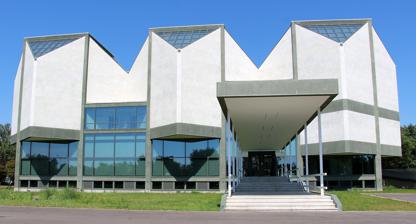
Building: Museum of Contemporary Art, Belgrade
Country: Republic of Serbia
Year built: 1958
Art museum in Belgrade, Serbia Museum of Contemporary Art Музеј савремене уметности Muzej savremene umetnosti Established 1958 ; 67 years ago ( 1958 ) Location Belgrade Coordinates 44°49′10″N 20°26′32″E / 44.81944°N 20.44222°E / 44.81944; 20.44222 Type Art museum Visitors 98,826 (October 2017 – July 2018) Director Marijana Kolarić Curator Mišela Blanuša Website www .msub .org .rs The Museum of Contemporary Art ( Serbian : Музеј савремене уметности , romanized : Muzej savremene umetnosti ) is an art museum located in Belgrade , Serbia. It was founded in 1958 as the Modern Gallery , making if one the first museums of this type in the world. It was moved into the current building in the Ušće neighborhood of New Belgrade in 1965. The building is a masterpiece of architects Ivan Antić and Ivanka Raspopović , a short-lived but highly successful partnership, which also produced the 21 October Museum in Šumarice Memorial Park in Kragujevac. The collection contains more than 35,000 works of art. The museum collects and displays art works produced since 1900 in Serbia and Yugoslavia . It also organizes international exhibitions of modern and contemporary art . The museum was closed for renovation between 2007 and 2017. After several deadlines were pushed back, the museum was finally reopened for visitors on 20 October 2017. Serbian art List of Serbian painters National Museum of Serbia Gallery of Matica Srpska Museum of Contemporary Art History Construction The museum building is located near the confluence of the rivers Sava and Danube , in Ušće park in the Novi Beograd municipality. It was designed by Ivan Antić and Ivanka Raspopović in 1960, with construction beginning that year and continuing until 1965. The architects received the October Prize from the City of Belgrade on 20 October 1965, the same day the museum was opened to the public. Due to its shape, architecture and location, it has been described as the "crystal at the confluence" or an "(architectural) jewel". 2007–17 renovation When renovation talks first began in the early 2000s, both original architects were still alive. However, Antić died in 2005 and Raspopović in 2015. Reconstruction began in 2007, but dragged on for a decade, due to numerous reasons. After 10 years of renovation work, the museum was finally re-opened to the public on 20 October 2017, on the anniversary of the first museum opening 52 years earlier. The entire building was renovated and upgraded to meet current museum standards. The park surrounding the museum building was also reconstructed. The first exhibition to be held in the newly renovated museum was "Sequences" by Dejan Sretenović. Raspopović contributed to the reconstruction project by suggesting that the glass, belonging to the  building's domes, be replaced with a darker shade. The newly added blue panels change their tone, depending on the weather and time of day. The domes have therefore become interactive and dynamic, complementing the surrounding park and the nearby modernistic glass-and-steel Ušće Tower . The main criticism, regarding the renovations, revolves around the use of too much concrete in the access paths leading to the museum.  Despite new lighting, as well as the addition of pebbles and tartan , critics believe that the concrete makes the area appear less "humane" and could hamper the future growth of avenue-like trees along the paths. The parceling and concrete work done in the surrounding park area was also criticized, as was the apparent haste in the latter stages to finish the reconstruction quickly. The first company chosen to do the construction work was "Montera". It was paid fully for the job, but went bankrupt leaving the renovation unfinished for years. During the next public bidding in 2014, aimed specifically at redoing the roof, the company "Jedinstvo" from Užice was chosen. The following bidding, which covered the remaining work, failed. "Jedinstvo" applied again and was selected by the museum, even though it had the highest offer. The Ministry of Culture, headed by Ivan Tasovac at the time, insisted that the lowest bidder should be picked instead, which was "Modulor", a company from Zemun . As a result, the museum director, Jovan Despotović, was let go and the "Termoinženjering" company was chosen at the next bidding. They finished the entire reconstruction, renovating the roof a second time. Yet, already in July 2018 the reconstructed roof began to leak when it rained. Departments Museum of contemporary art The collection began to form in 1958. As of 2018, 8,000 paintings and sculptures are exhibited. The museum has several departments and collections: Collection of Paintings before 1945 Collection of Paintings after 1945 Collection of Graphics, Prints and foreign Paintings Serbian and Yugoslav painters represented in the collection include: Sava Šumanović , Milena Pavlović-Barili , Vasa Pomorišac , Đorđe Andrejević Kun , Vane Bor , Leonid Šejka , Julije Knifer , Vladimir Veličković , Petar Lubarda , Krsto Hegedušić , Petar Omčikus , Mića Popović , Milovan Destil Marković , etc. The foreign art collection has 323 works, mostly graphic prints and drawings. Graphic works are by Roy Lichtenstein , Andy Warhol , Joan Miró , Georges Braque , Salvador Dalí , Jacques Villon , David Hockney , Robert Rauschenberg , Eduardo Paolozzi , Victor Vasarely , Hans Hartung , James Rosenquist , Josef Albers , Albert Gleizes , Max Bill , Lucio Fontana , Michelangelo Pistoletto , Frank Stella , Antoni Tàpies , Richard Hamilton (artist) , etc. Drawings works by : Fritz Wotruba Paintings by Max Ernst , André Masson Collection of Sculptures There are 752 sculptures by Ivan Meštrović , Antun Augustinčić , Toma Rosandić , Walter S. Arnold , Olga Jevrić , Olga Jančić , Dušan Džamonja , Sreten Stojanović , Lojze Dolinar , etc. Collection of New Art Media Collection has works of Marina Abramović , Ken Friedman , George Maciunas , Hannah Wilke etc. Library and catalogue library – over 4,800 books and 23,000 catalogues Hemeroteque (archives) – more than 350,000 press clippings Photo library Departments: Department of General Affairs Department of Finance Studio for Conservation and Restoration The museum also operates the Salon of the MoCAB (opened in 1961), located in old town Belgrade . According to the curators, the most popular exhibits after the 2017 reopening include painting "On the black field" by Bora Iljovski [ sr ] , big balls sculpture "L-50" by Ivan Kožarić , sculpture "Light shapes" by Vojin Bakić and installation "Comrade Tito, (our) white violet" by Dušan Otašević . See also List of museums in Belgrade List of museums in Serbia Museum of Contemporary Art of Vojvodina References